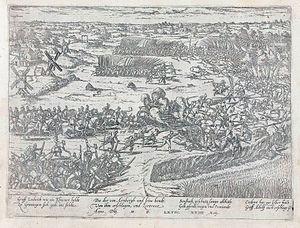
1568 est une année bissextile commençant un jeudi.